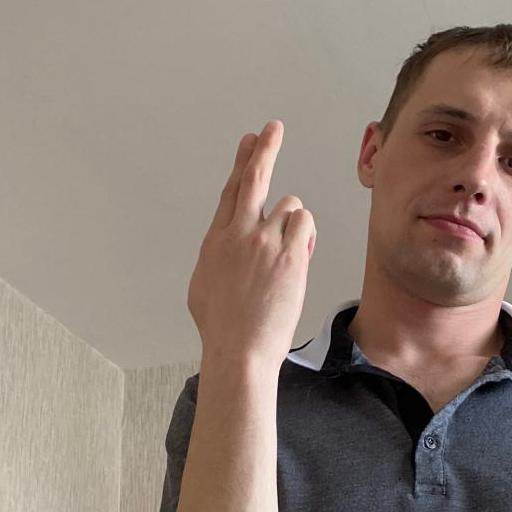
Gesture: two_up_inverted